Lydia Williams

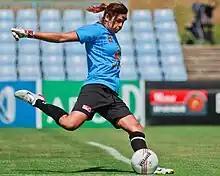
Williams playing for Canberra United in 2009

After playing junior football for Tuggeranong and Woden in the Australian Capital Territory, Williams joined the Australian Institute of Sport Football Program.